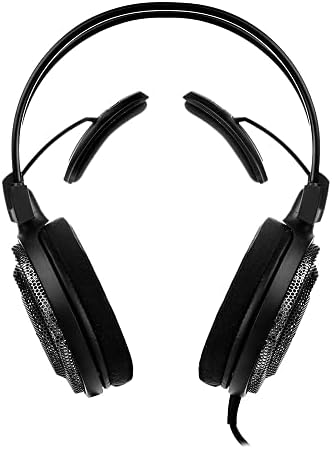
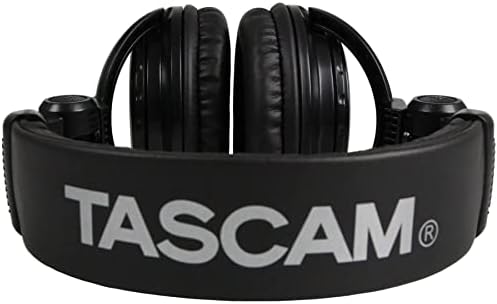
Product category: headphones
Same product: no